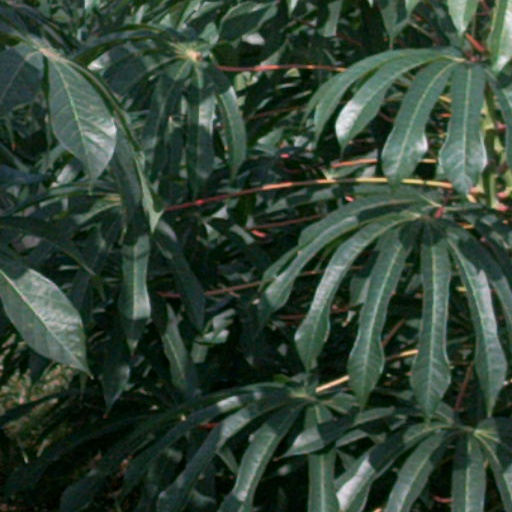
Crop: cassava